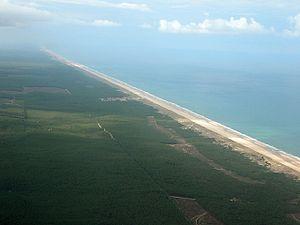
Les Landes du Médoc constituent la pointe Nord Ouest de la forêt des Landes et font partie du Médoc.